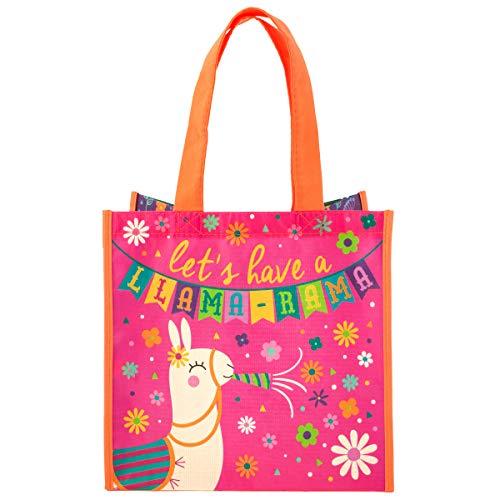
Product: Stephen Joseph Boys' Big Recycled Gift Bags
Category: Clothing, Shoes & Jewelry | Luggage & Travel Gear | Backpacks | Kids' Backpacks
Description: IMAGINATIVE DESIGNS: Bright colors and characters make these recycled gift bags great for all occasions.
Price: $4.23